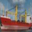
Label: ship